Peter Jacob Horemans

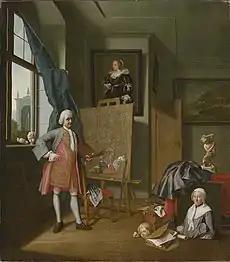
"Self-portrait in the artist's atelier"

Peter Jacob Horemans or Peter Jakob Horemans (25 October 1700 – 3 August 1776) was a Flemish painter of genre scenes, portraits, conversation pieces, still lives and city views. After training in Antwerp he was active in Germany where he became court painter. He was a versatile artist who worked in many genres and for a variety of aristocratic, religious and private patrons.